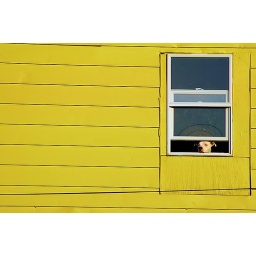
curious dog in the window of a yellow house